Ma Yuan (Han dynasty)

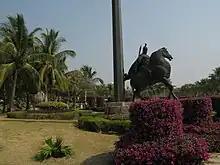
Ma Yuan's statue in Hainan

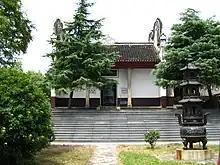
Fubo Temple in Zhuzhou County, Hunan

Ma Yuan was a native of what is now Xingping, Shaanxi province, descended from the Warring States period general Zhao She from the State of Zhao.